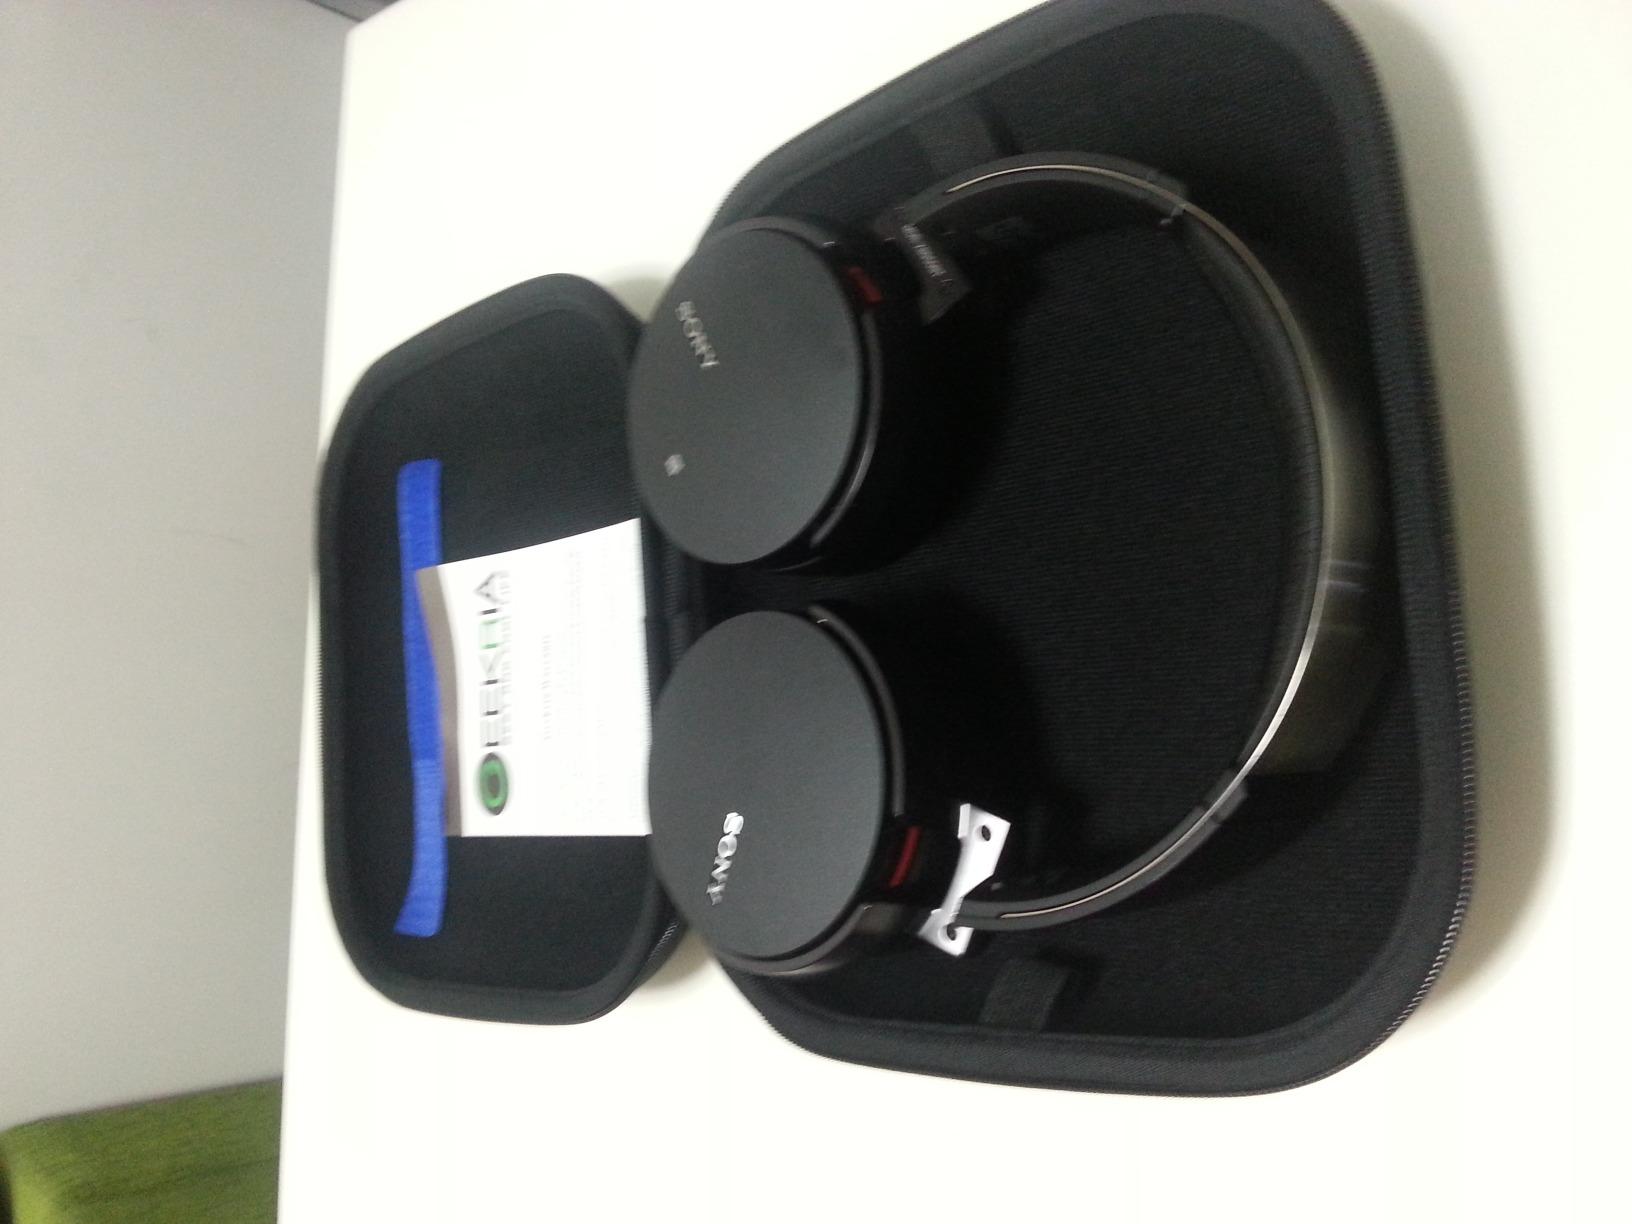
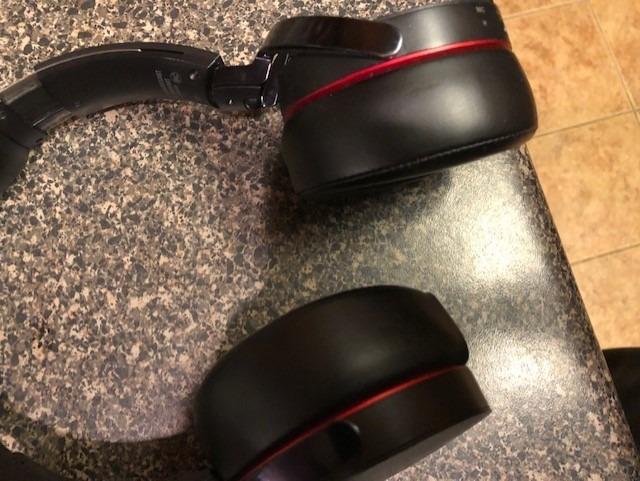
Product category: headphones
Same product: yes